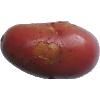
Label: Potato Red Washed 1